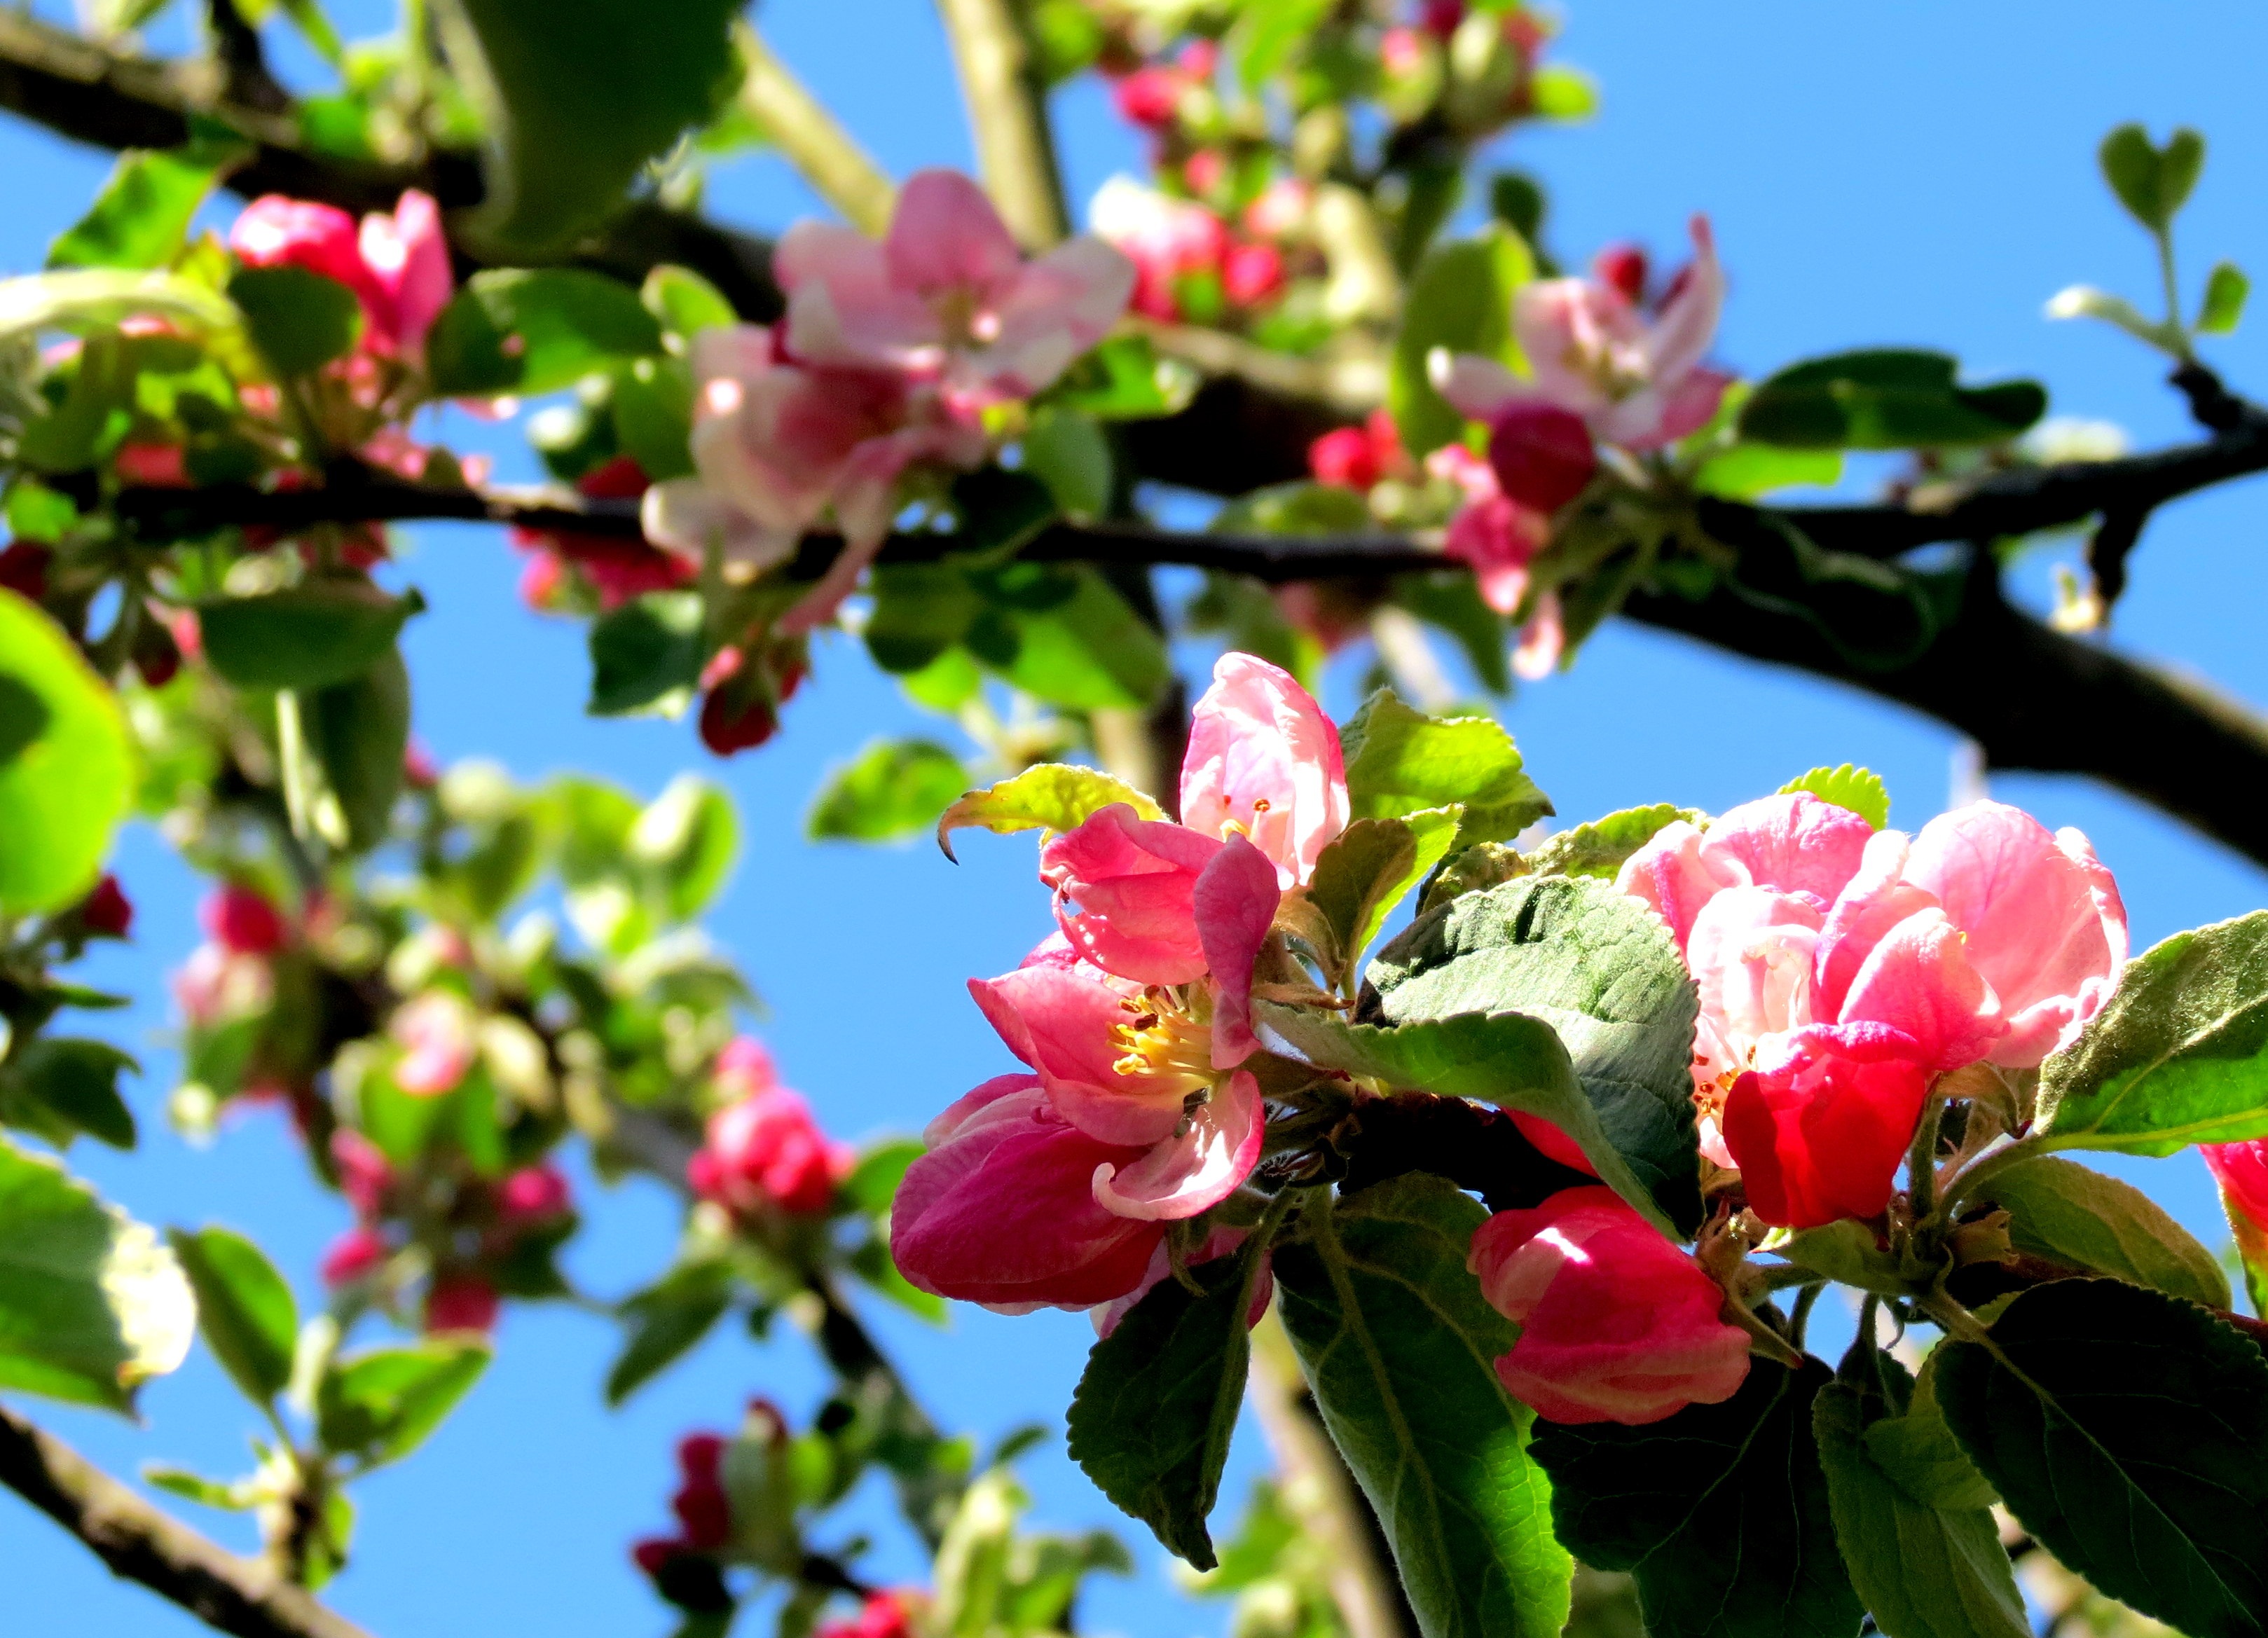
apple, tree, nature, branch, blossom, plant, leaf, flower, summer, food, spring, green, produce, botany, pink, flora, wildflower, flowers, uk, petals, shrub, british, macro photography, flowering plant, woody plant, land plant